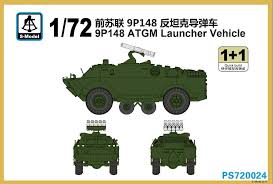
Label: BTR